West Harbour GO Station

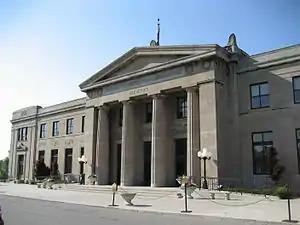
Former CNR station building

The neighbouring Hamilton Canadian National Railway Station, on the east side of James Street North at Murray Street, was built between 1929 and 1931.